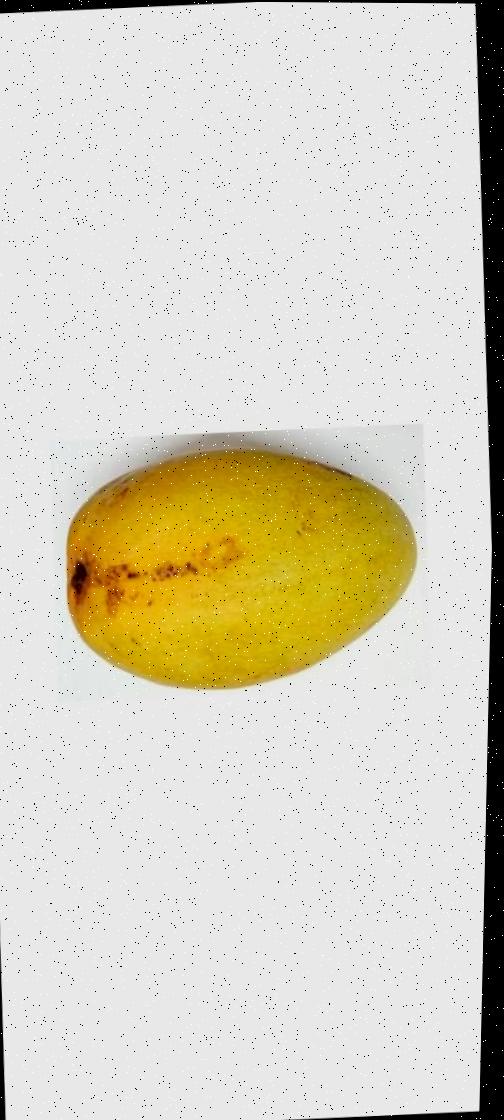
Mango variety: Bari-11